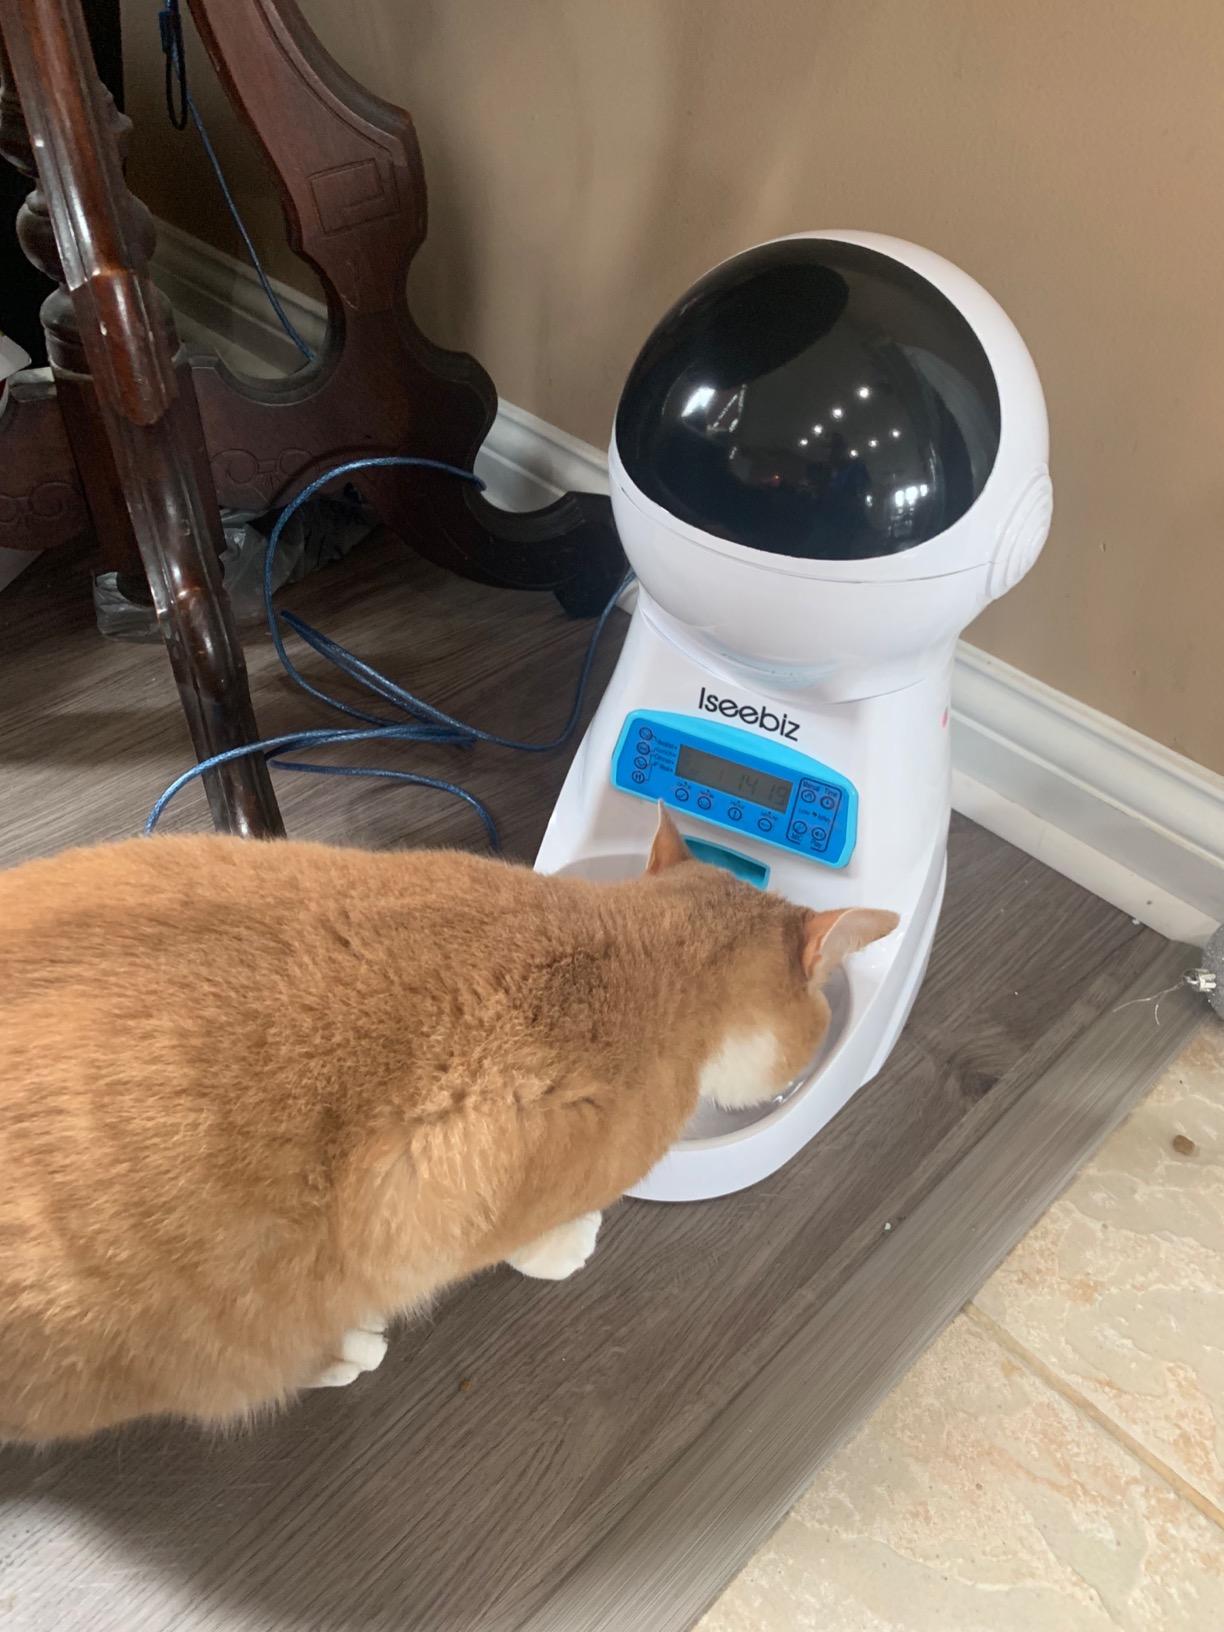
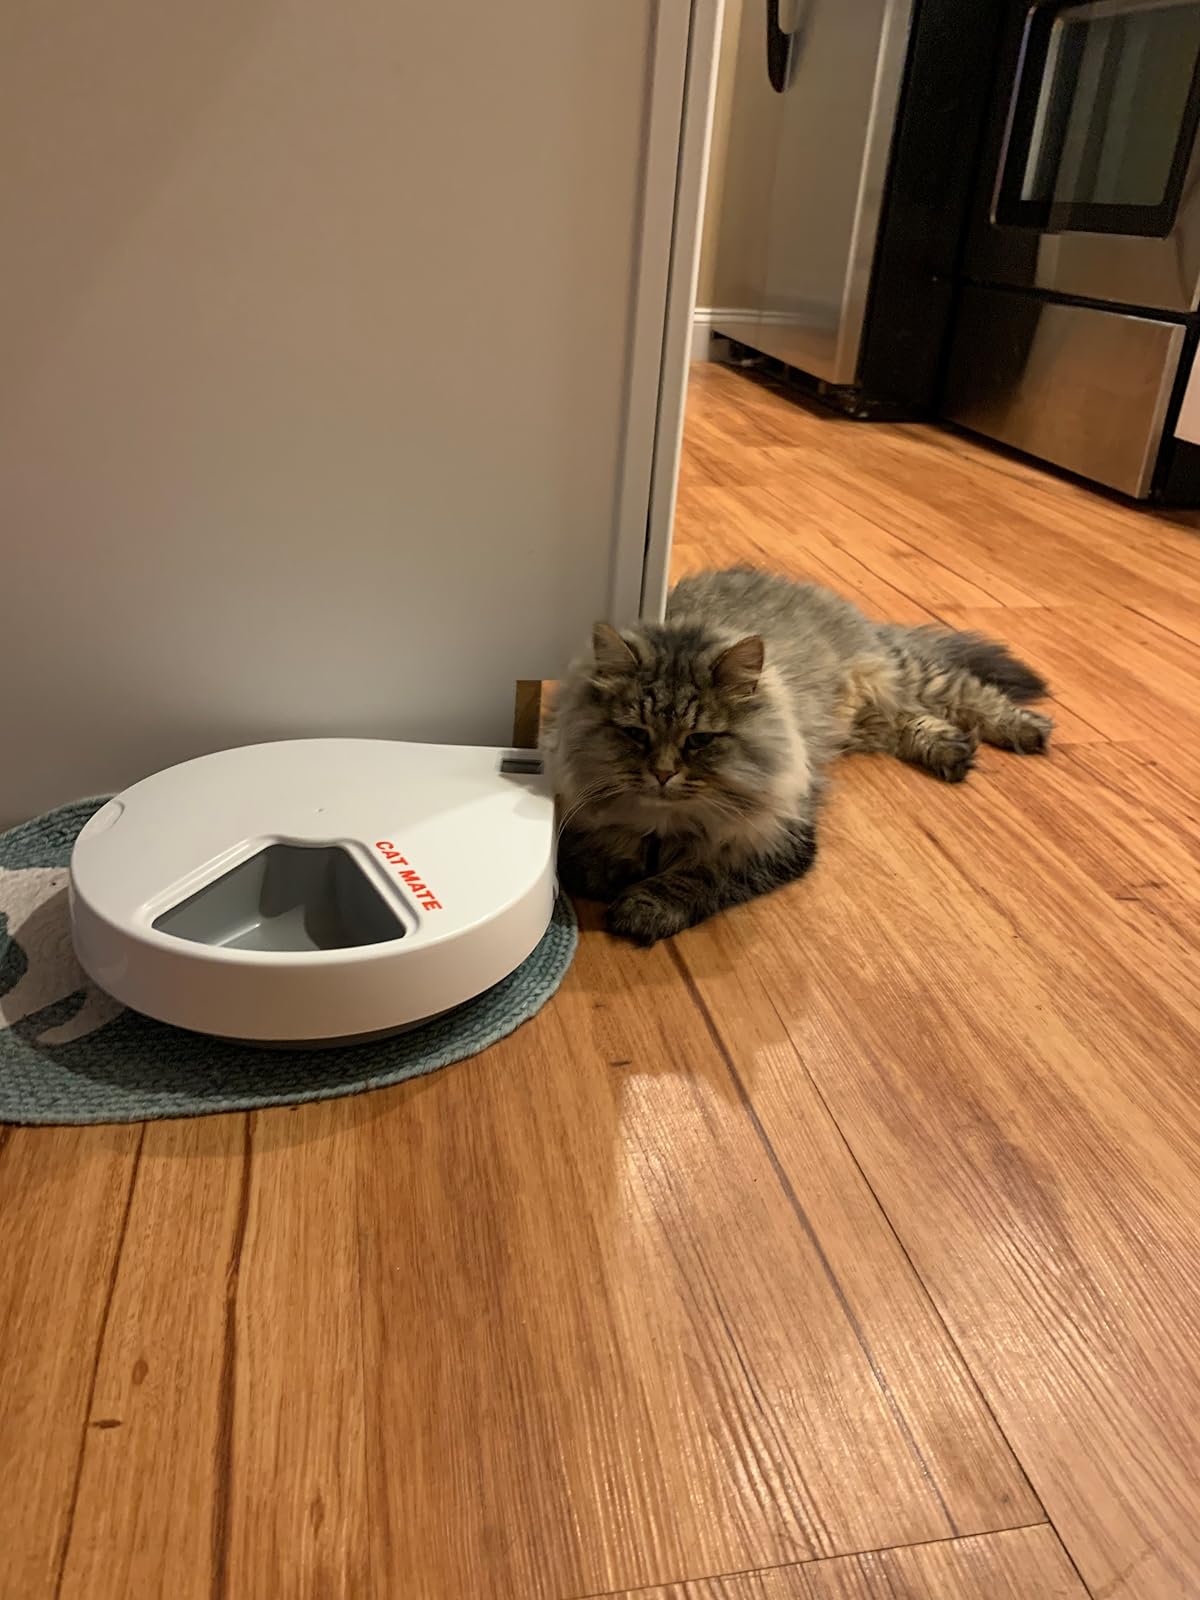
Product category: items_feeder
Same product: no